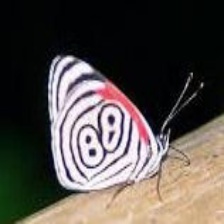
Species: AN 88